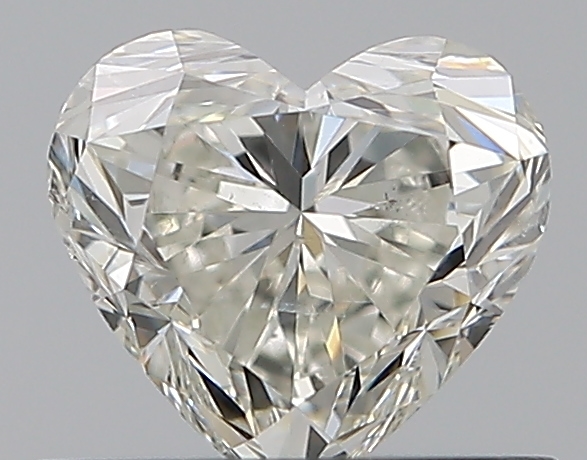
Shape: heart
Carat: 0.5
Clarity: SI2
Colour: J
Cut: VG
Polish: EX
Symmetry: VG
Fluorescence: N
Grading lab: GIA
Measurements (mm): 4.84 x 5.24 x 3.23